Lenovo smartphones

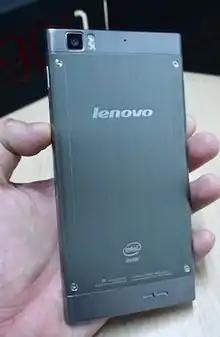
K900Back

The K900 is a high-end smartphone with a 1080p 5.5-inch screen using IPS technology. The K900's screen has more than 400 pixels per inch and is made with Corning's Gorilla Glass 2. The K900 is only 6.9 mm thick and weighs only 162 grams. The K900 case is made with a composite of stainless steel and polycarbonate formed in a unibody mold. The K900 runs on the Intel Atom Z2580 processor, a dual-core chip, which runs up to 2.0 GHz and utilizes Intel's hyper-threading technology to improve performance. The device also uses as the graphic engine Imagination Technologies' PowerVR SGX 544MP2 GPU.